Ellen Hoog

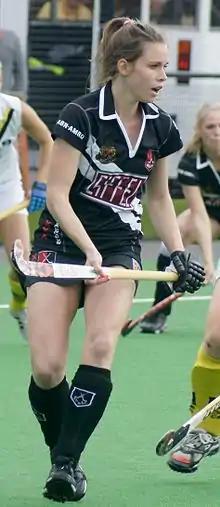
Hoog in 2009

Ellen Marijn Hoog (born 26 March 1986) is a former Dutch field hockey player, who is regarded as one of the best Dutch hockey players of her generation.